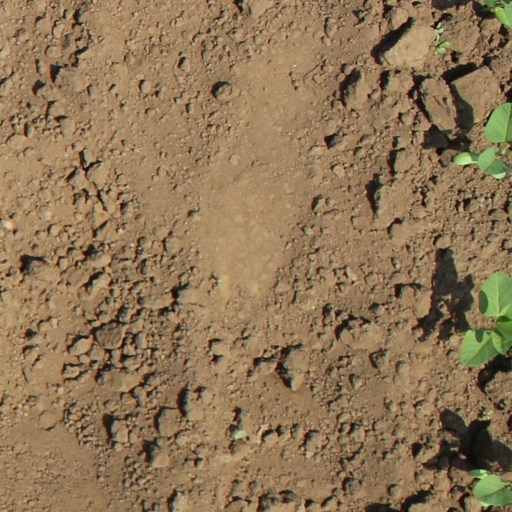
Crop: soybean